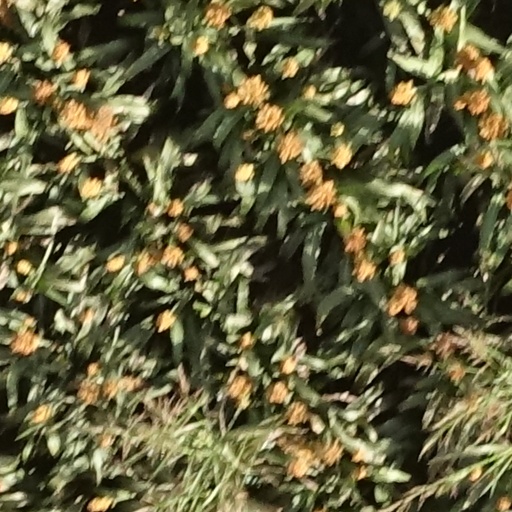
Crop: sorghum